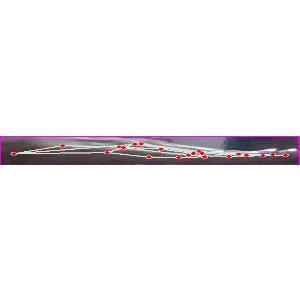
अक्षर: ज